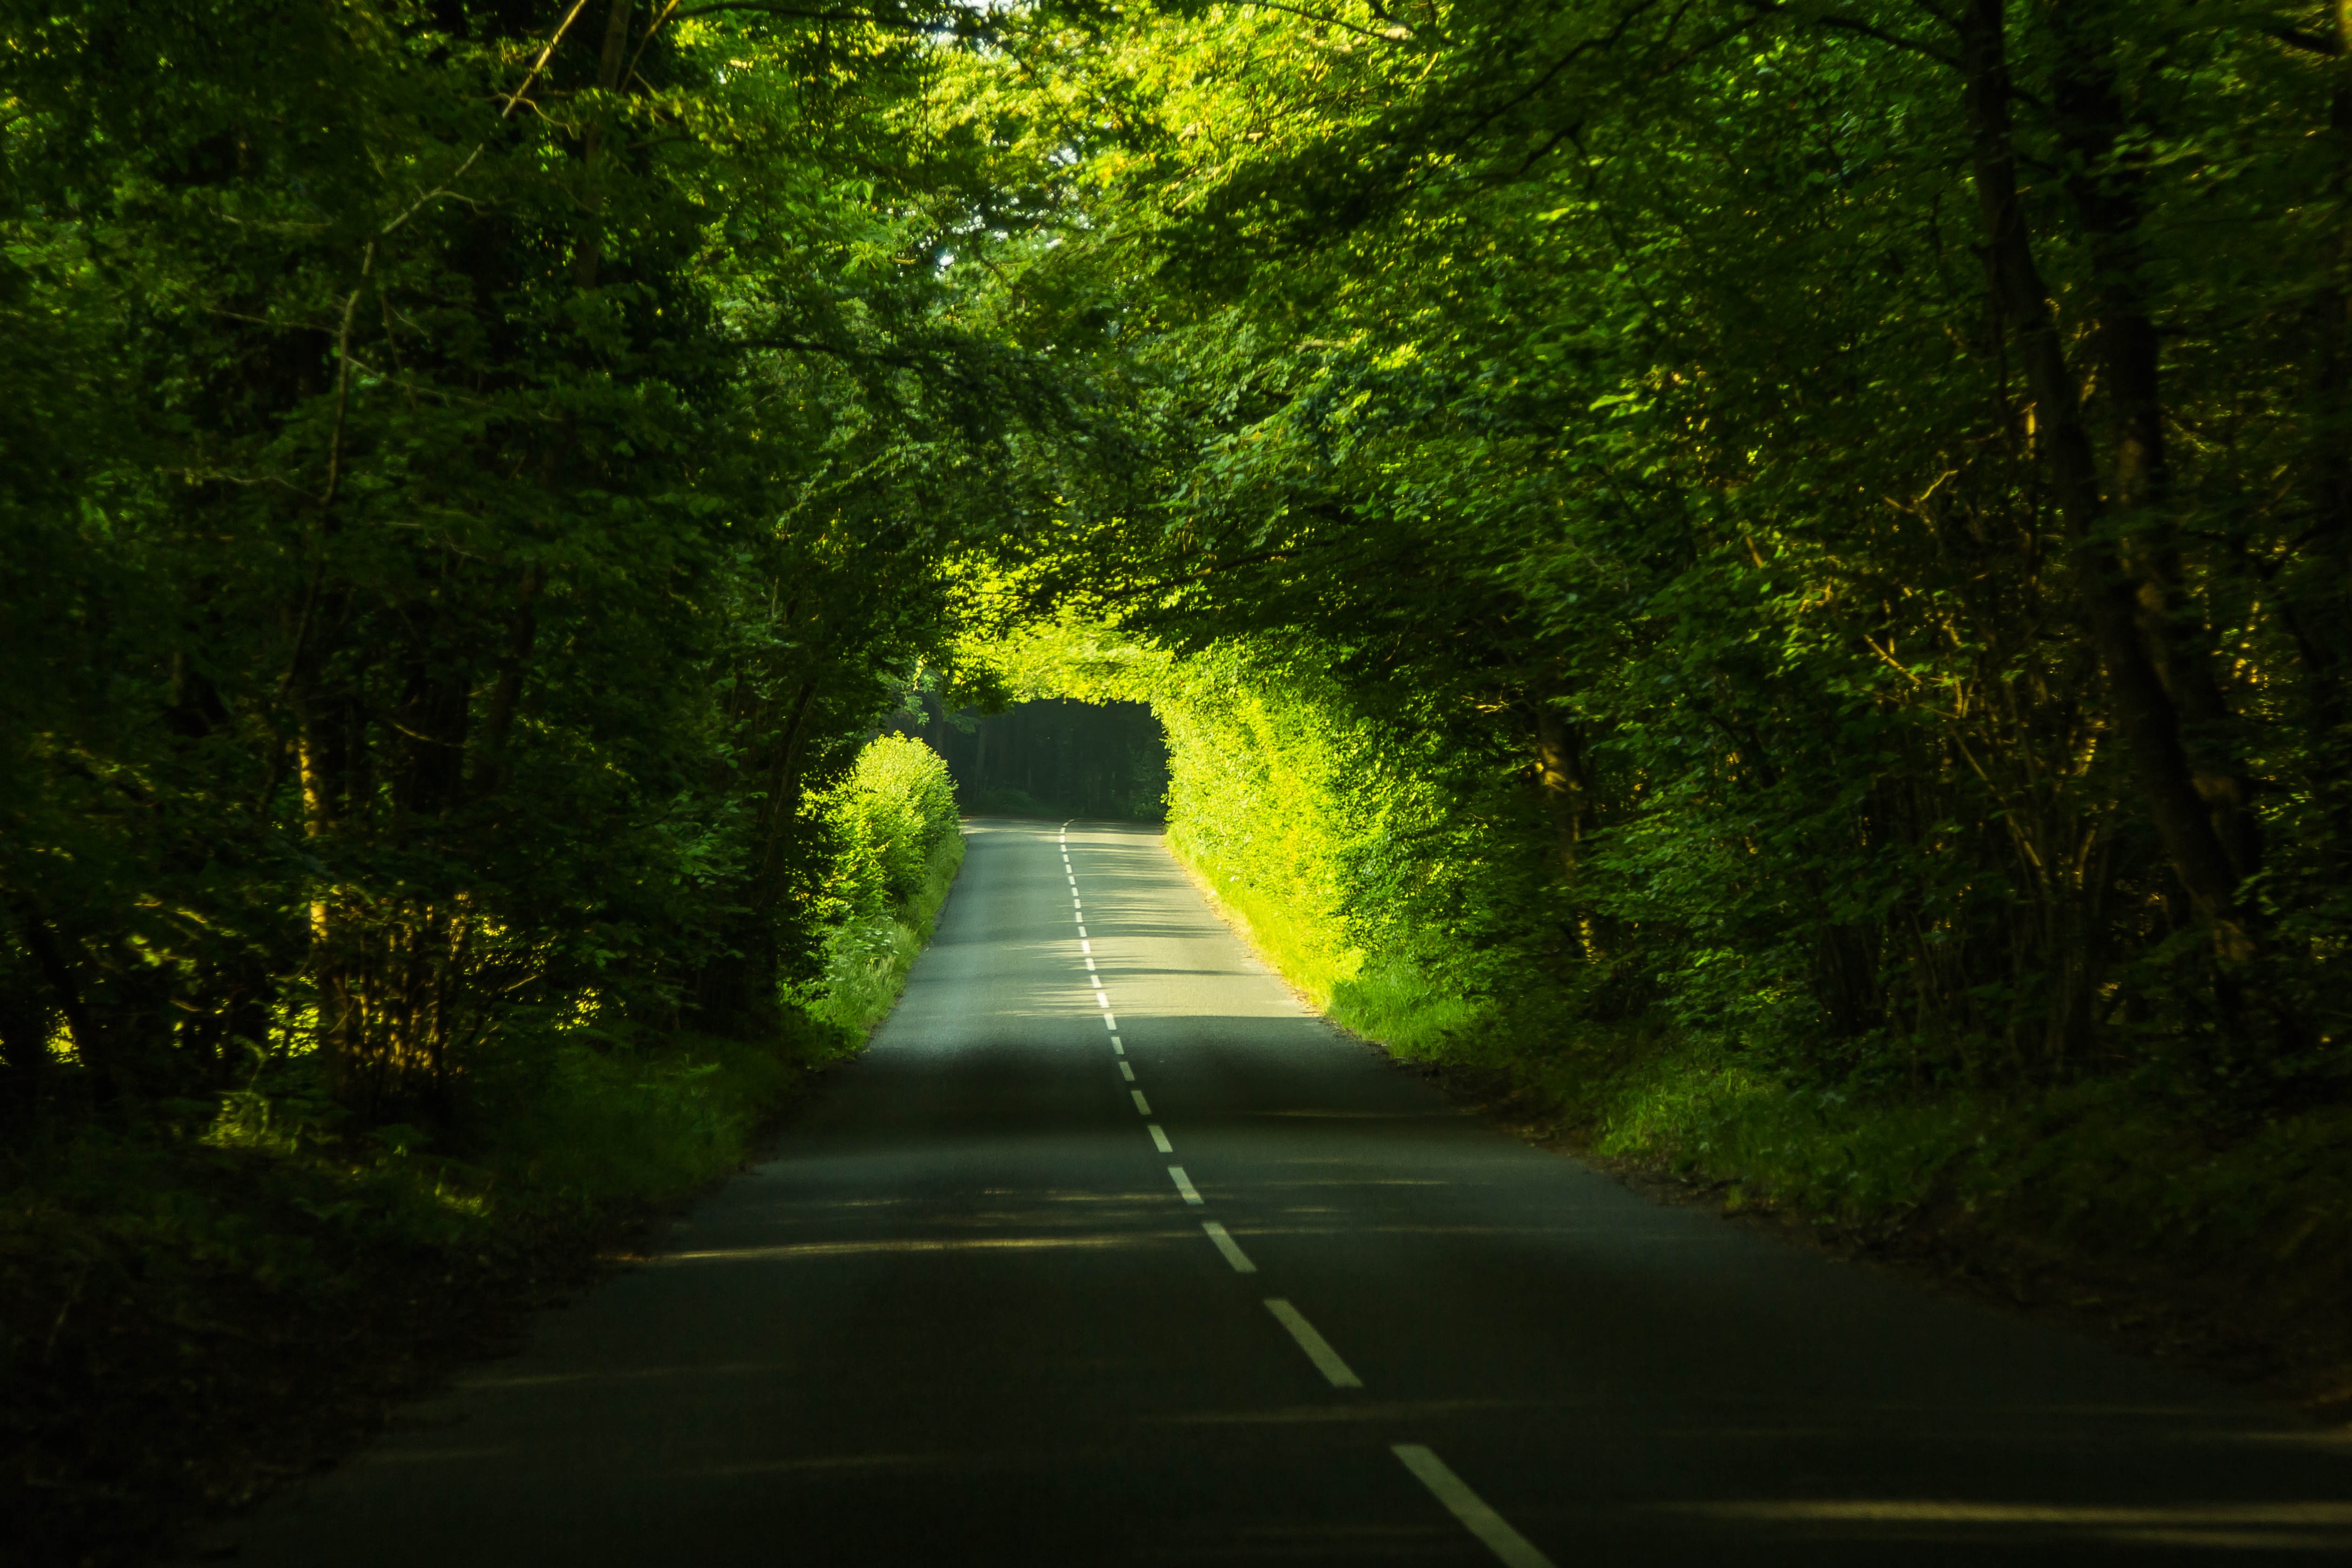
tree, nature, forest, path, grass, light, plant, road, sunlight, morning, leaf, green, autumn, lane, infrastructure, woodland, habitat, dorset, rural area, natural environment, atmospheric phenomenon, woody plant, nonbuilding structure